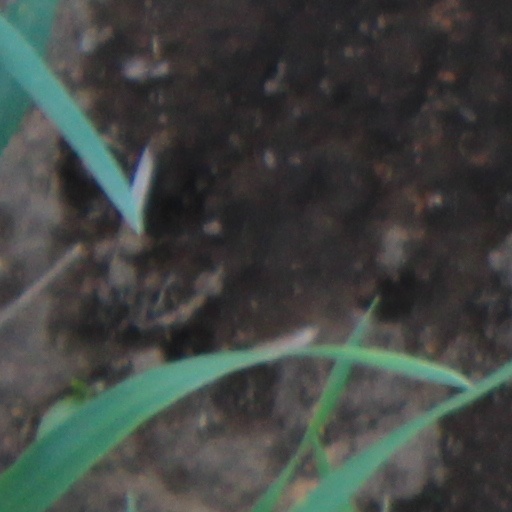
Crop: wheat